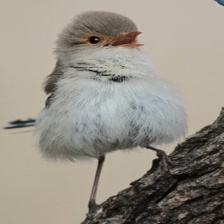
Species: SPLENDID WREN
Scientific name: MALURUS SPLENDENS